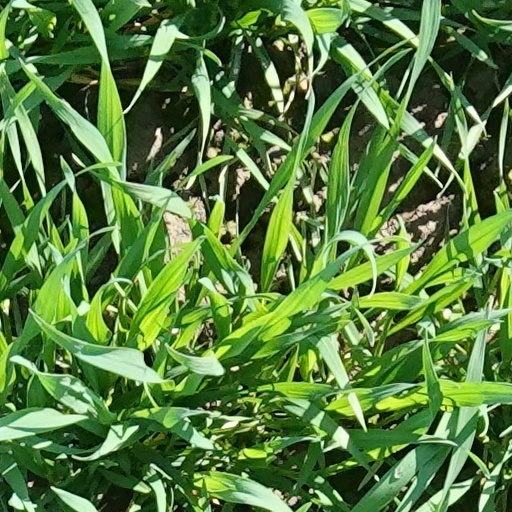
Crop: wheat